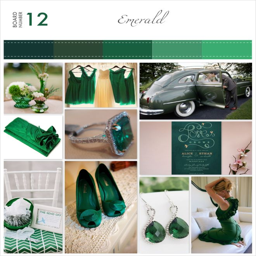
the color of the year